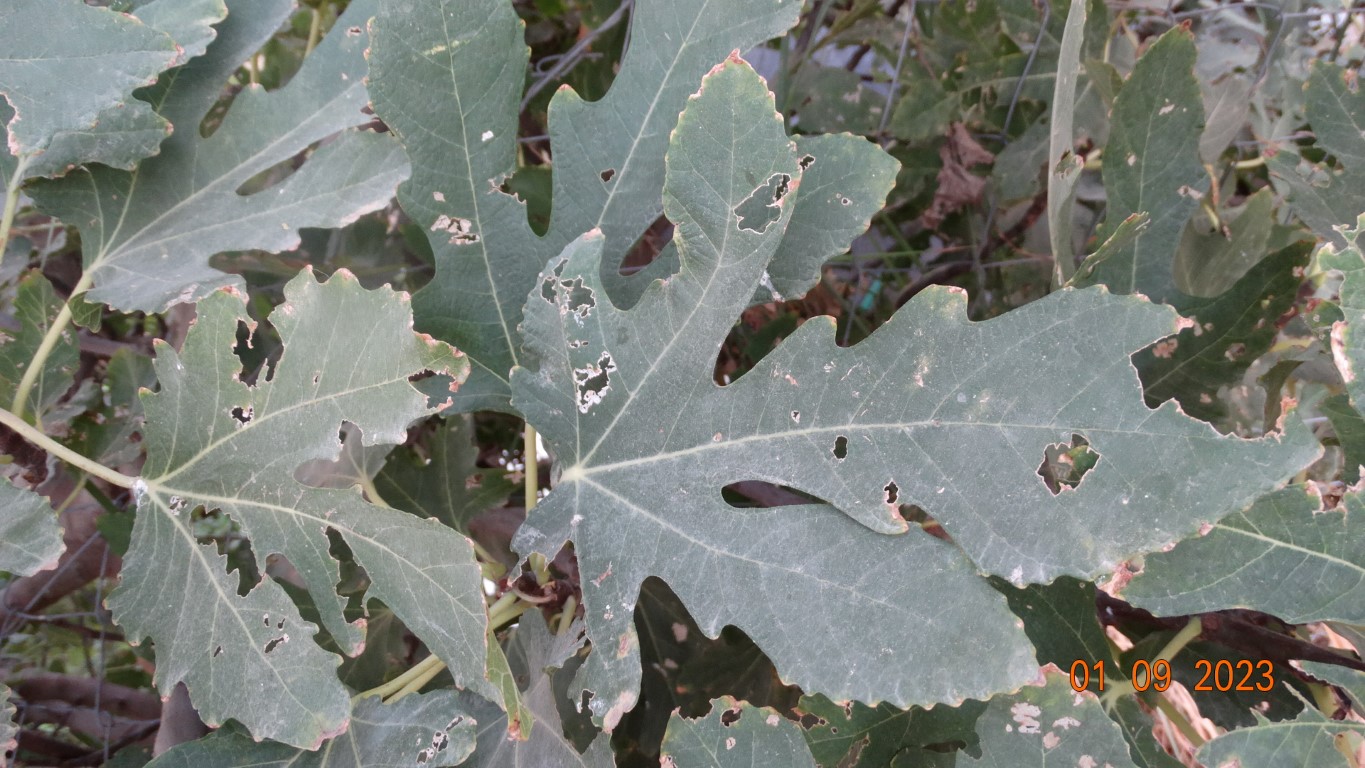
Label: infected